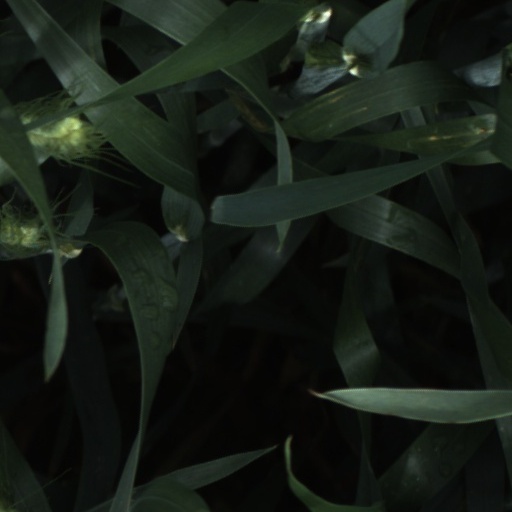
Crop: wheat